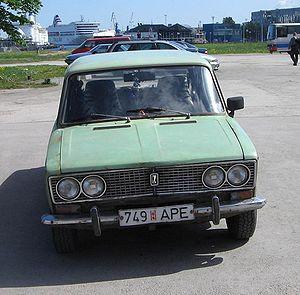
La VAZ-2103 est une berline du constructeur automobile russe Lada-AvtoVAZ. S’inspirant de la Fiat 124 Spécial, elle fut produite pendant 11 ans, de 1973 à 1984. Elle a été vendue en Europe sous le nom de Lada 1500S.